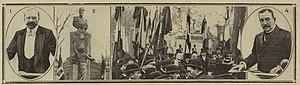
Inauguration du monument des défenseurs de Belfort
Le monument à la mémoire des défenseurs de Belfort 1870-1871 est un monument aux morts élevé par la Société amicale parisienne des défenseurs de Belfort de 1870-1871 et situé au cimetière du Père-Lachaise.